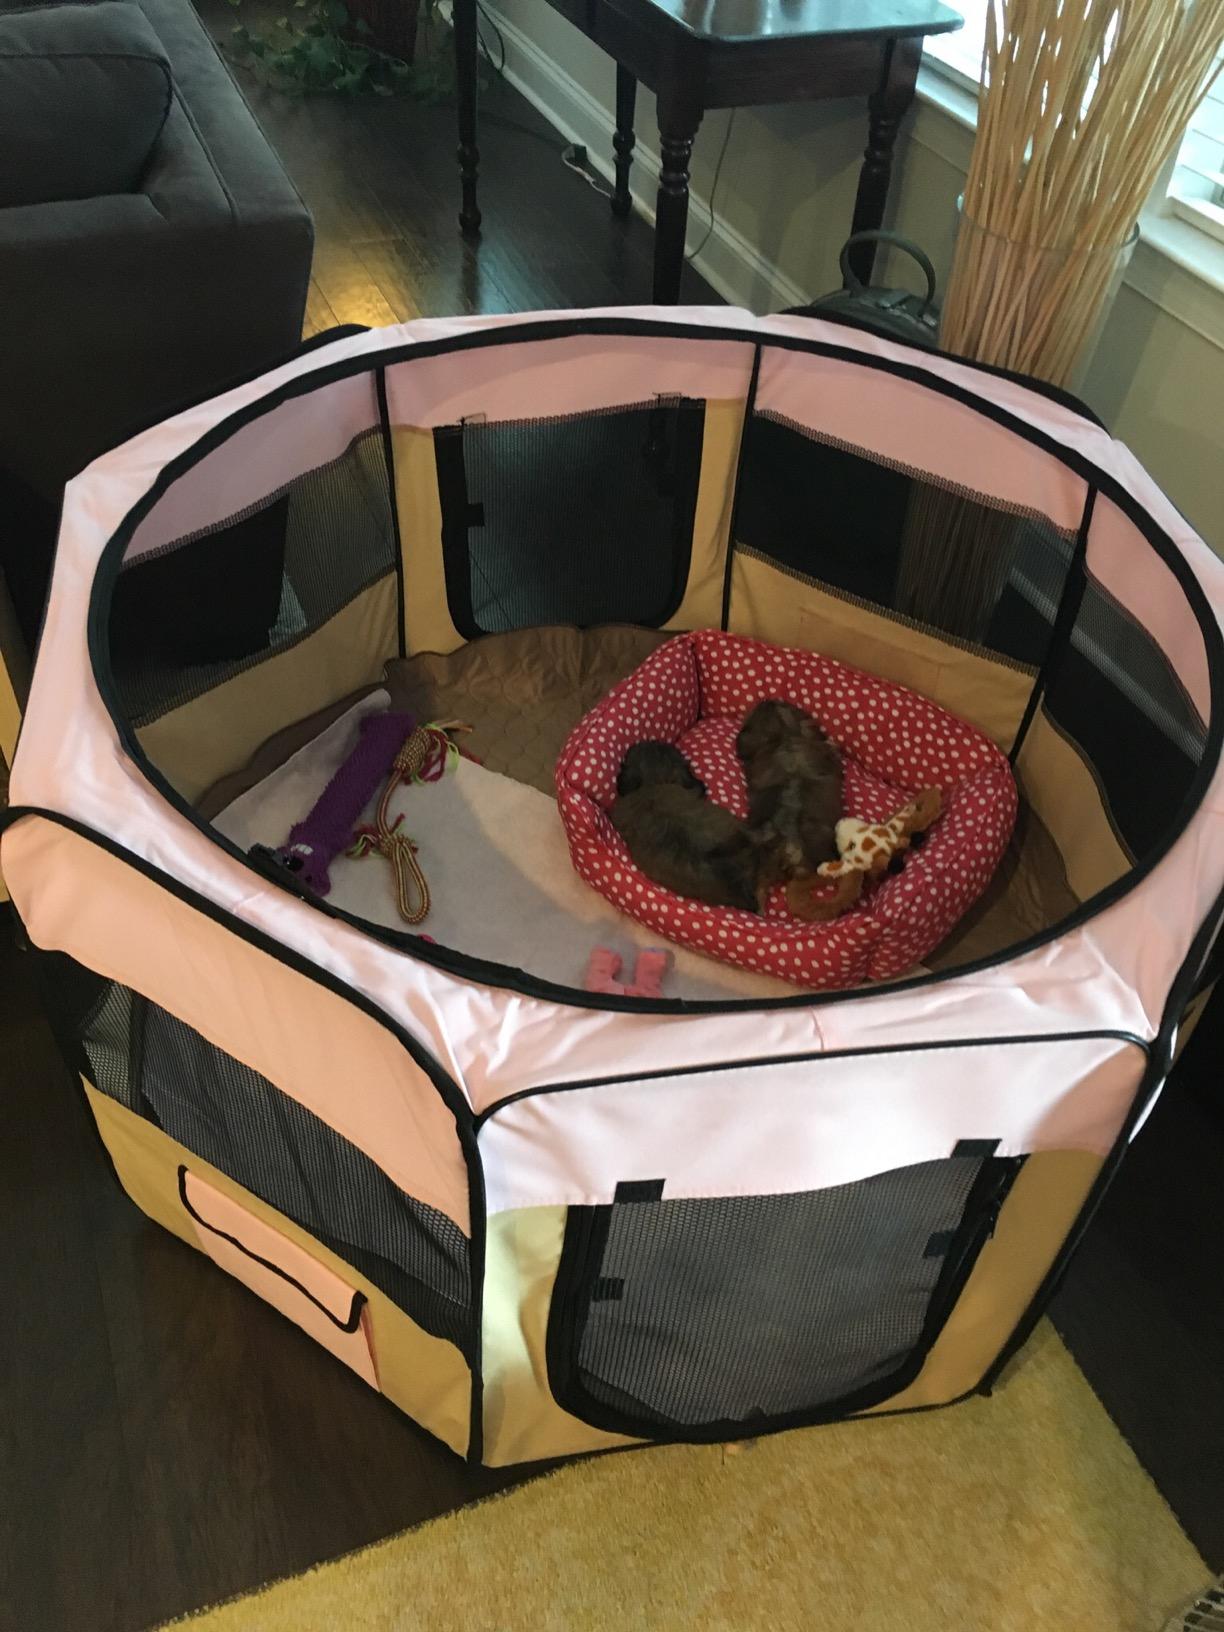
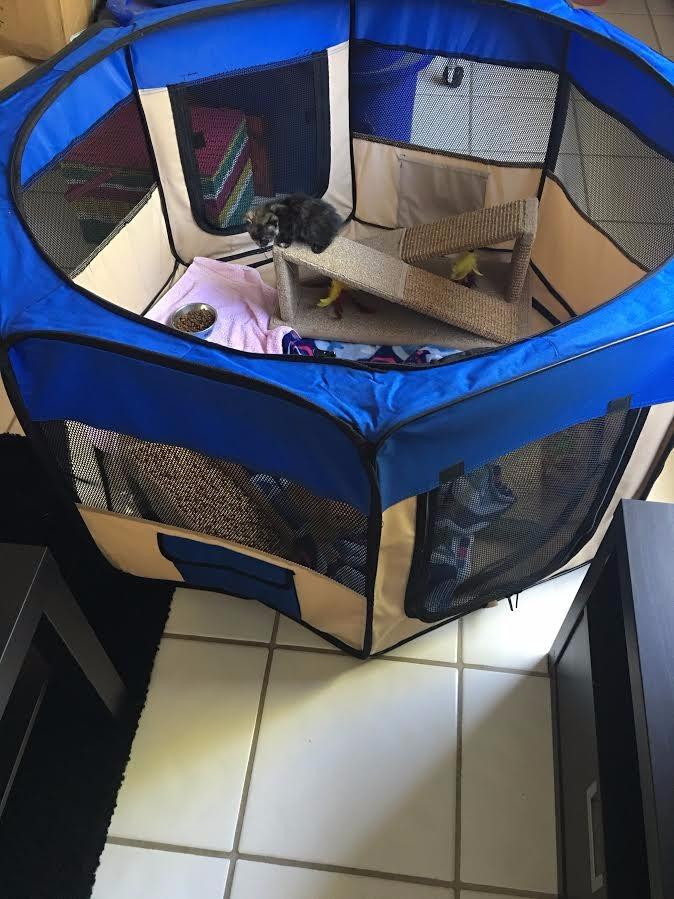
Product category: items_kennel
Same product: no